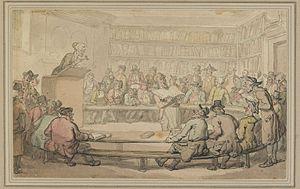
Sotheby’s est une multinationale américaine d'origine britannique de vente aux enchères d’œuvres d’art et d'objets de collection basée à New York.